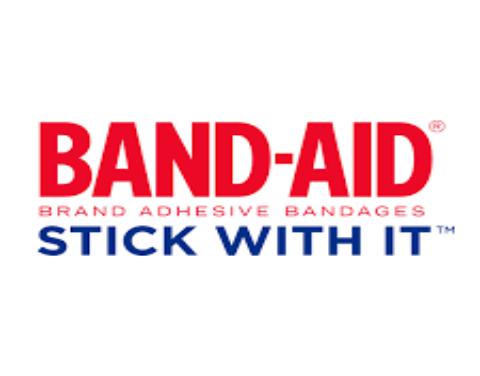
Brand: band-aid
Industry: Medical